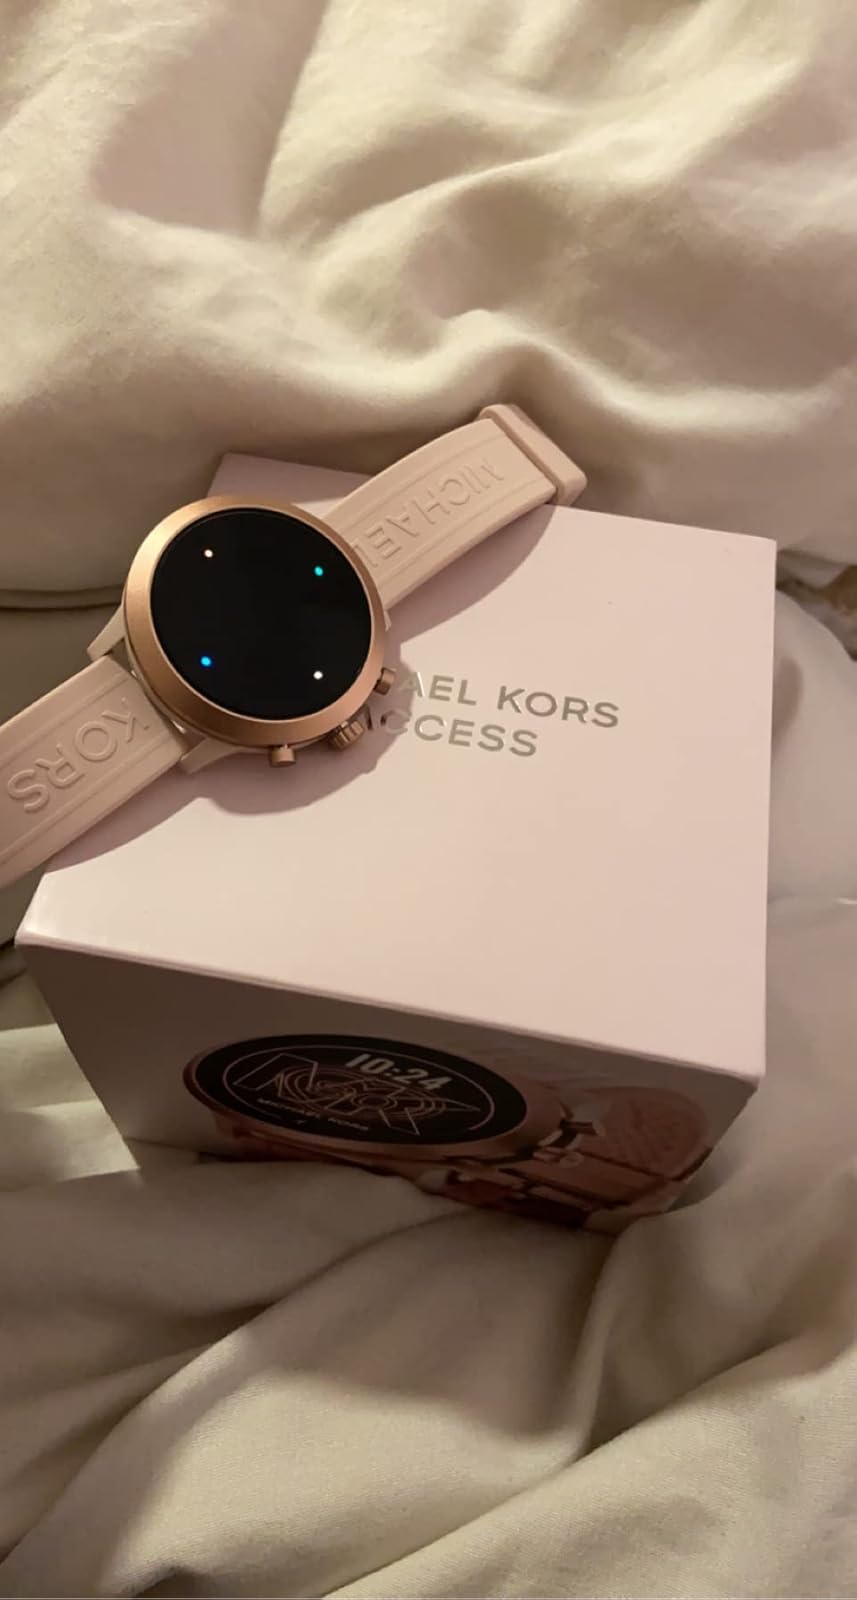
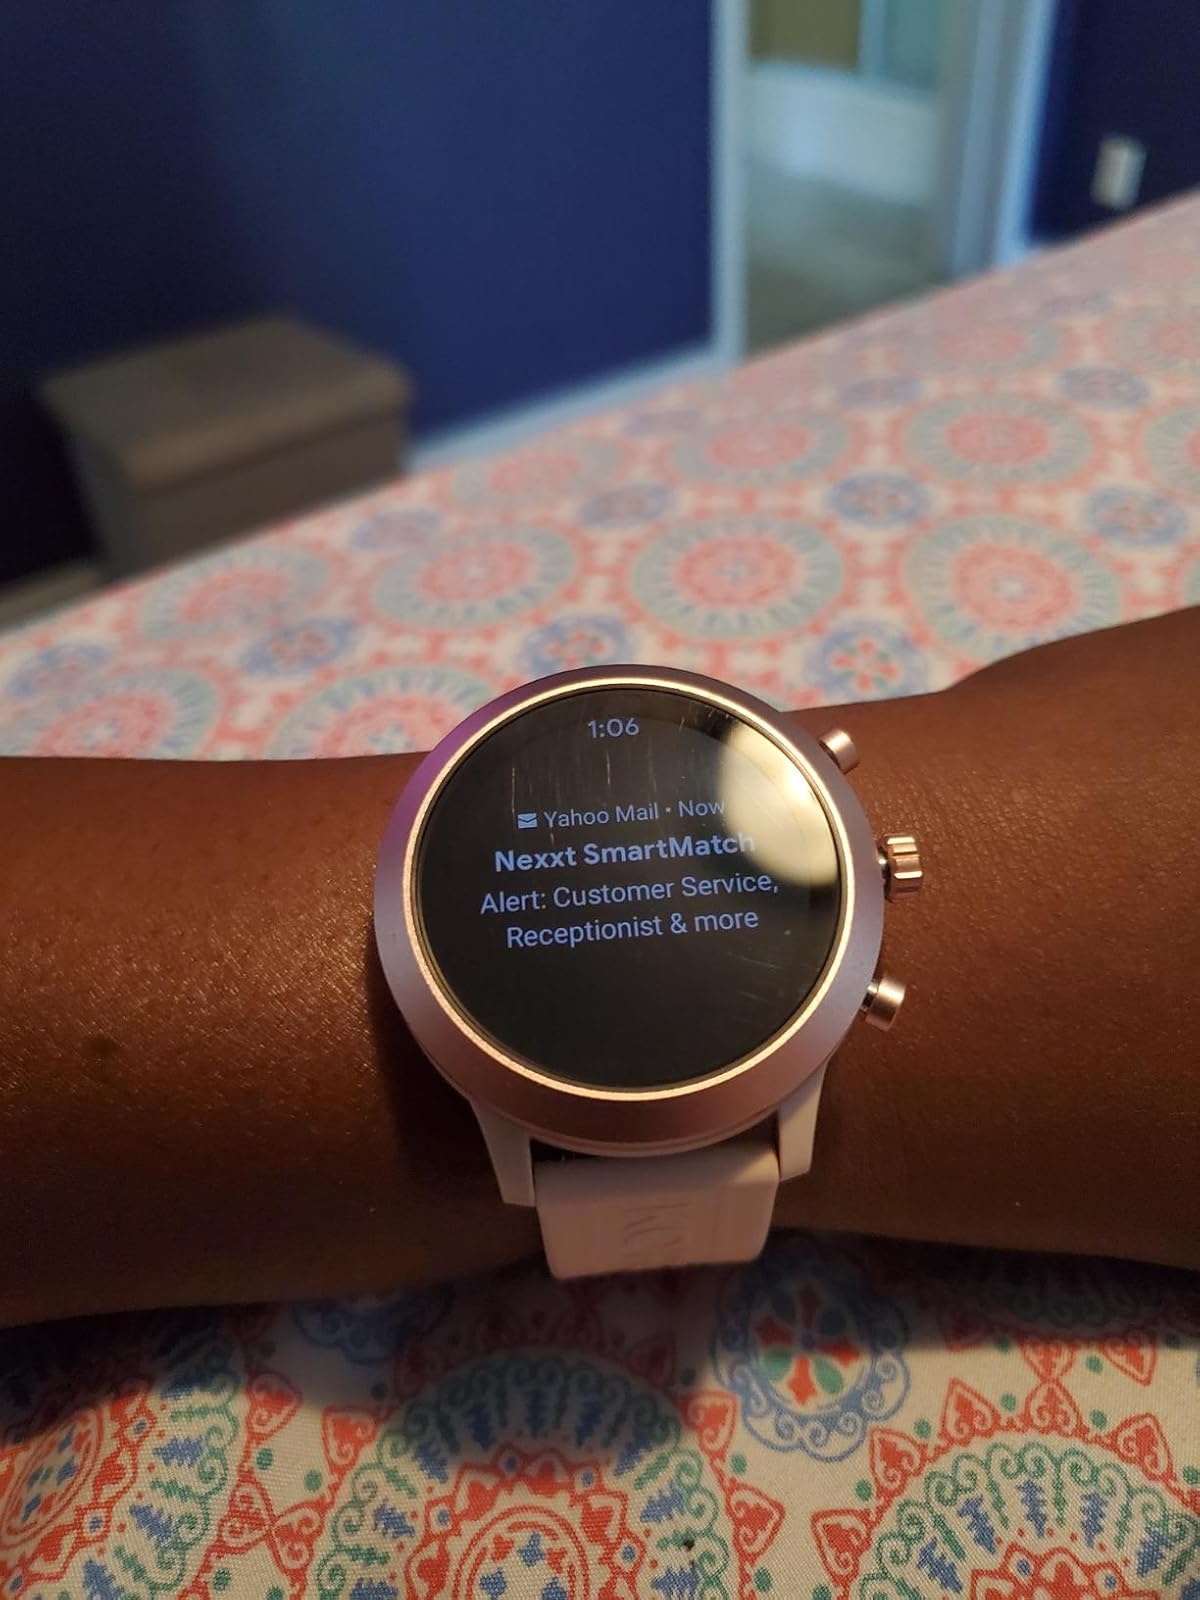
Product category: smartwatch
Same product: yes